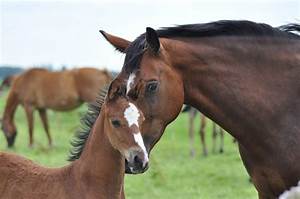
Label: cavallo